Alan IV, Duke of Brittany

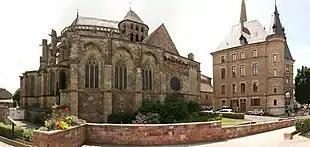
Redon Abbey, Final resting place of Alan IV

Duke Alan IV's cousin Geoffrey I Boterel (eldest brother of Alan Rufus) died on 24 August 1093 in battle at Dol while in rebellion against the Duke.